Z.C.B.J. Opera House (Clarkson, Nebraska)

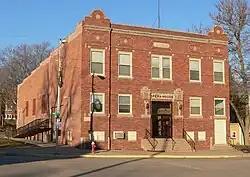

Z.C.B.J. Opera House is an historic building located in Clarkson, Nebraska, United States, that was built in 1913 by the Zapadni Ceska Bratrska Jednota, or Western Bohemian Fraternal Association. It was listed on the National Register of Historic Places on September 28, 1988. The building serves as a meeting hall for the Czech community. It has hosted operas, dances, lectures, films and Czech heritage events.